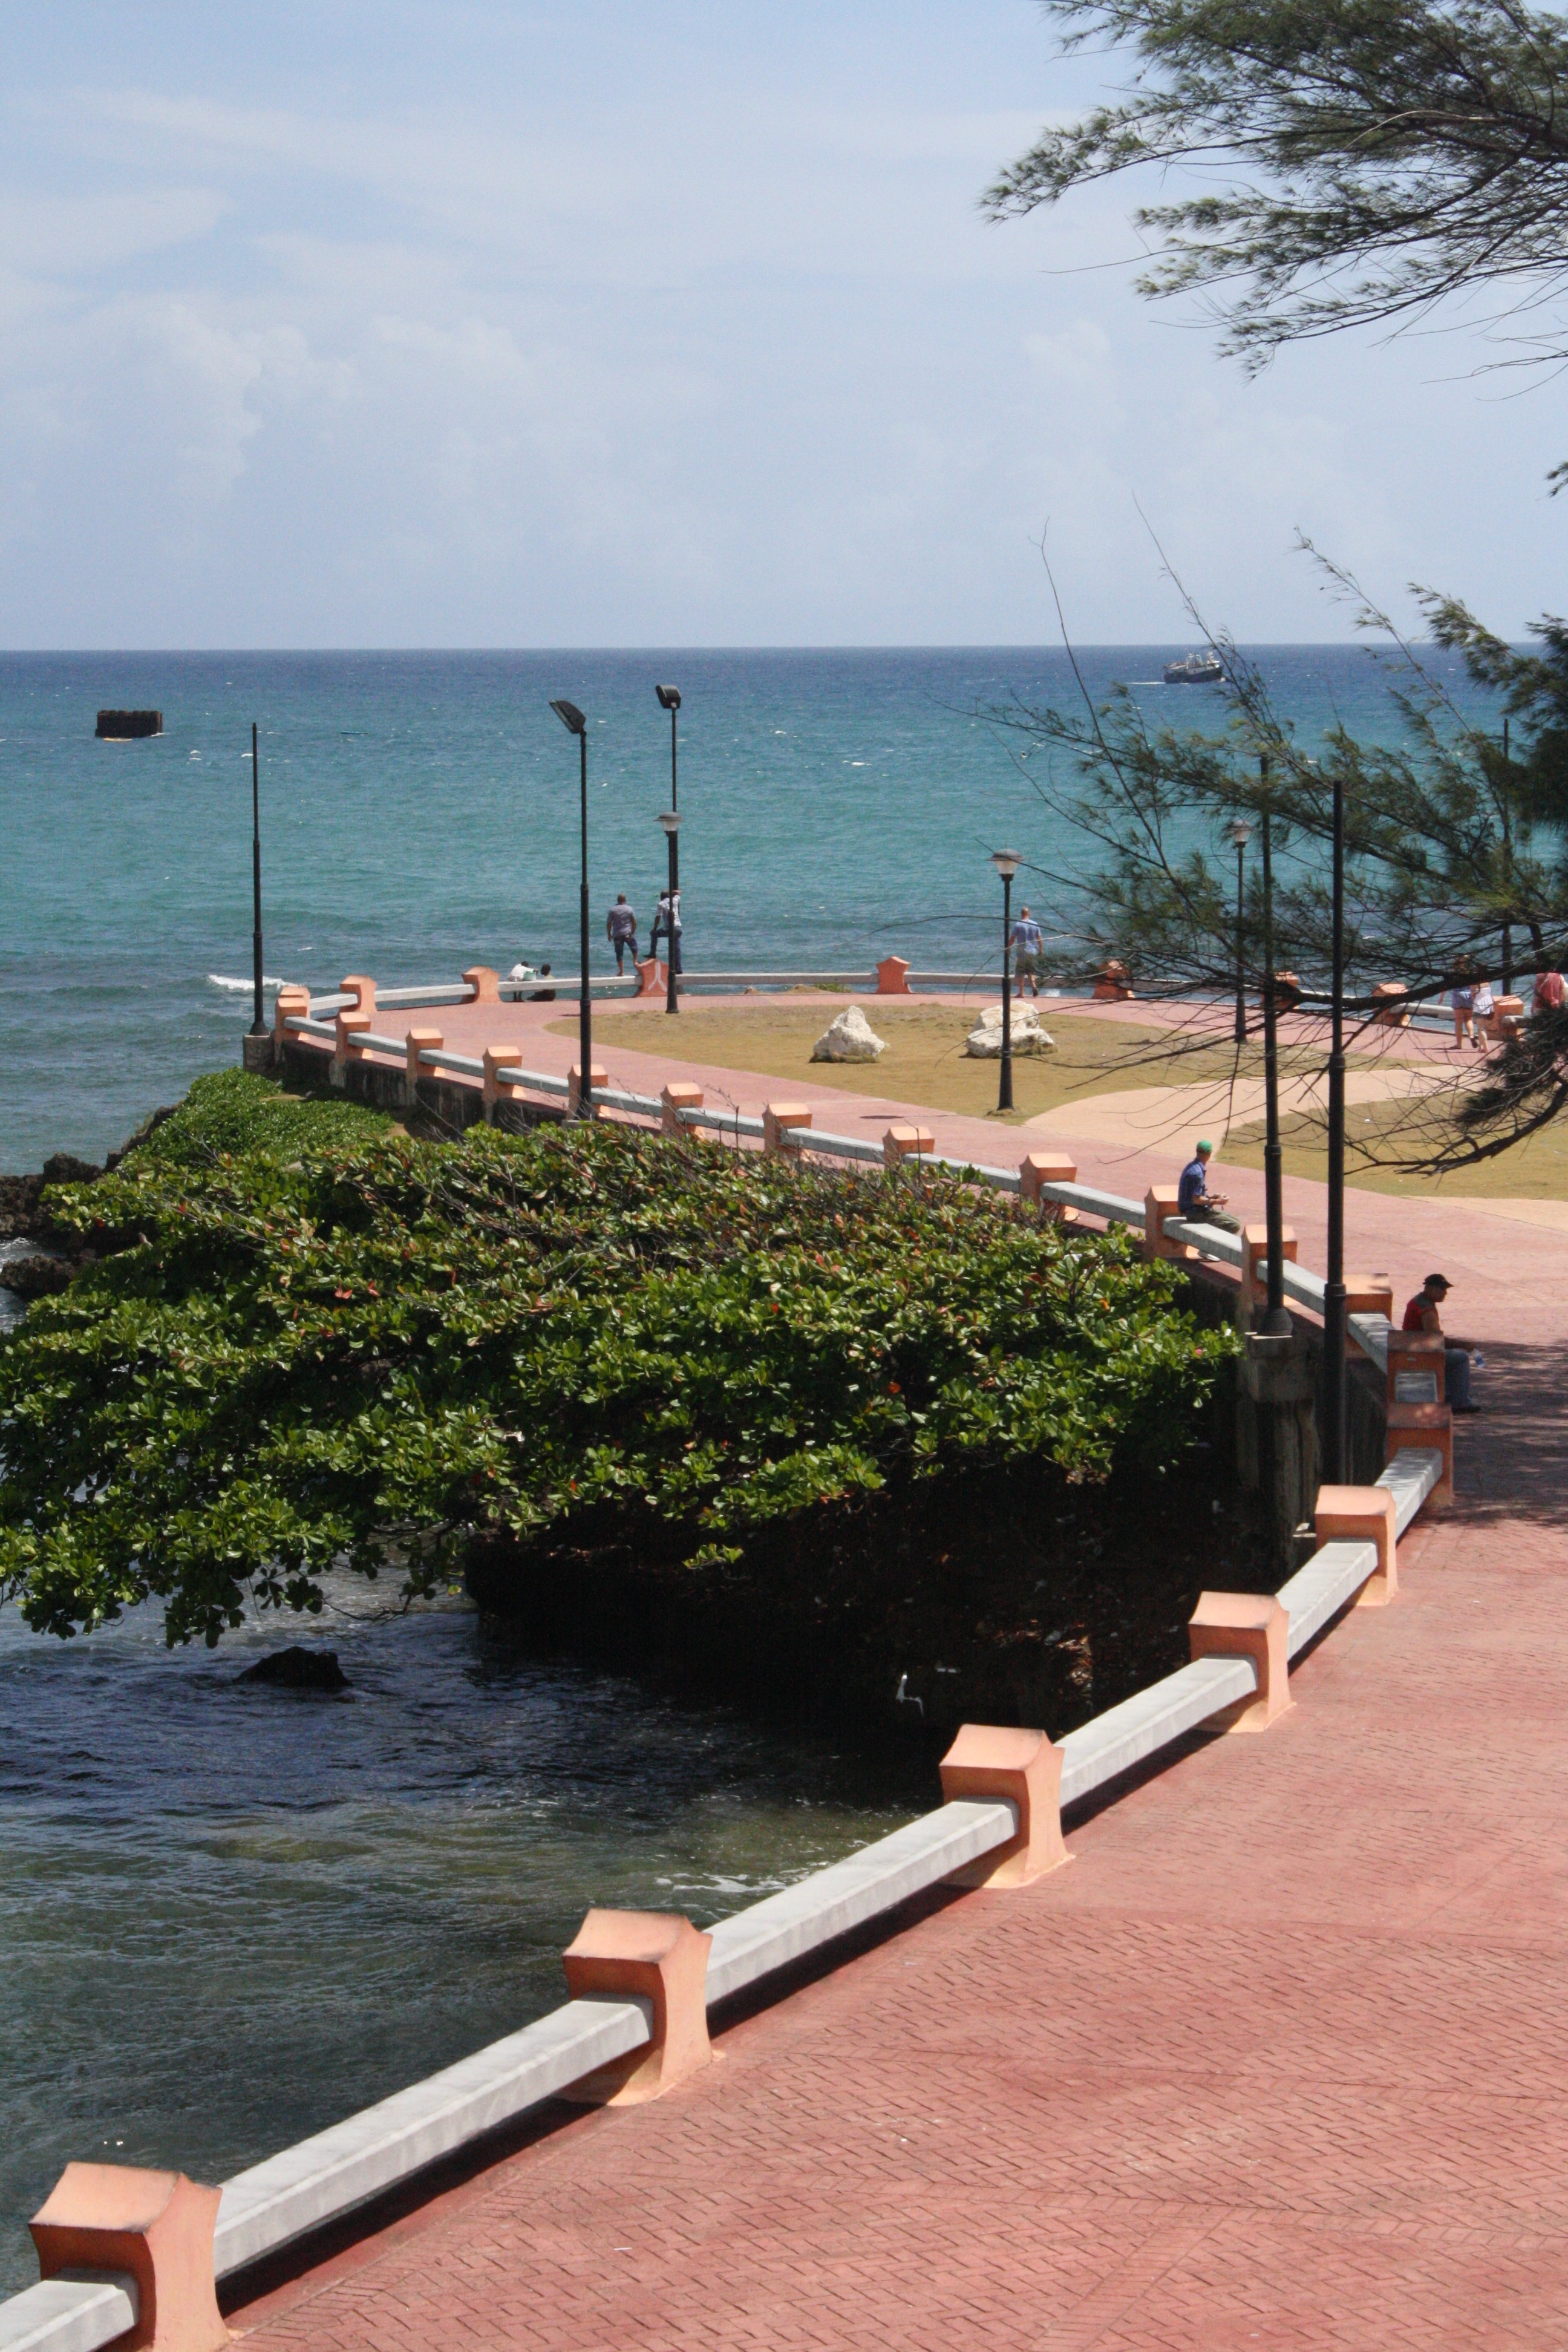
beach, landscape, sea, coast, tree, water, nature, ocean, horizon, plant, sky, boardwalk, palm tree, shore, walkway, vacation, body of water, costa, sunny day, arecales, puerto plata, coastal and oceanic landforms